William Woodruff House

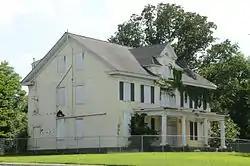

The William Woodruff House is a historic house at 1017 East 8th Street in Little Rock, Arkansas, United States. It is a -story brick structure, with a gabled roof. A single-story porch extends across the central portion of the front, supported by Doric columns, and there is a large gable dormer projecting from the roof, housing a pair of round-arch windows and a small half-round window in the gable. The core of the house was built in 1853 for William E. Woodruff, publisher of the first newspaper west of the Mississippi River.